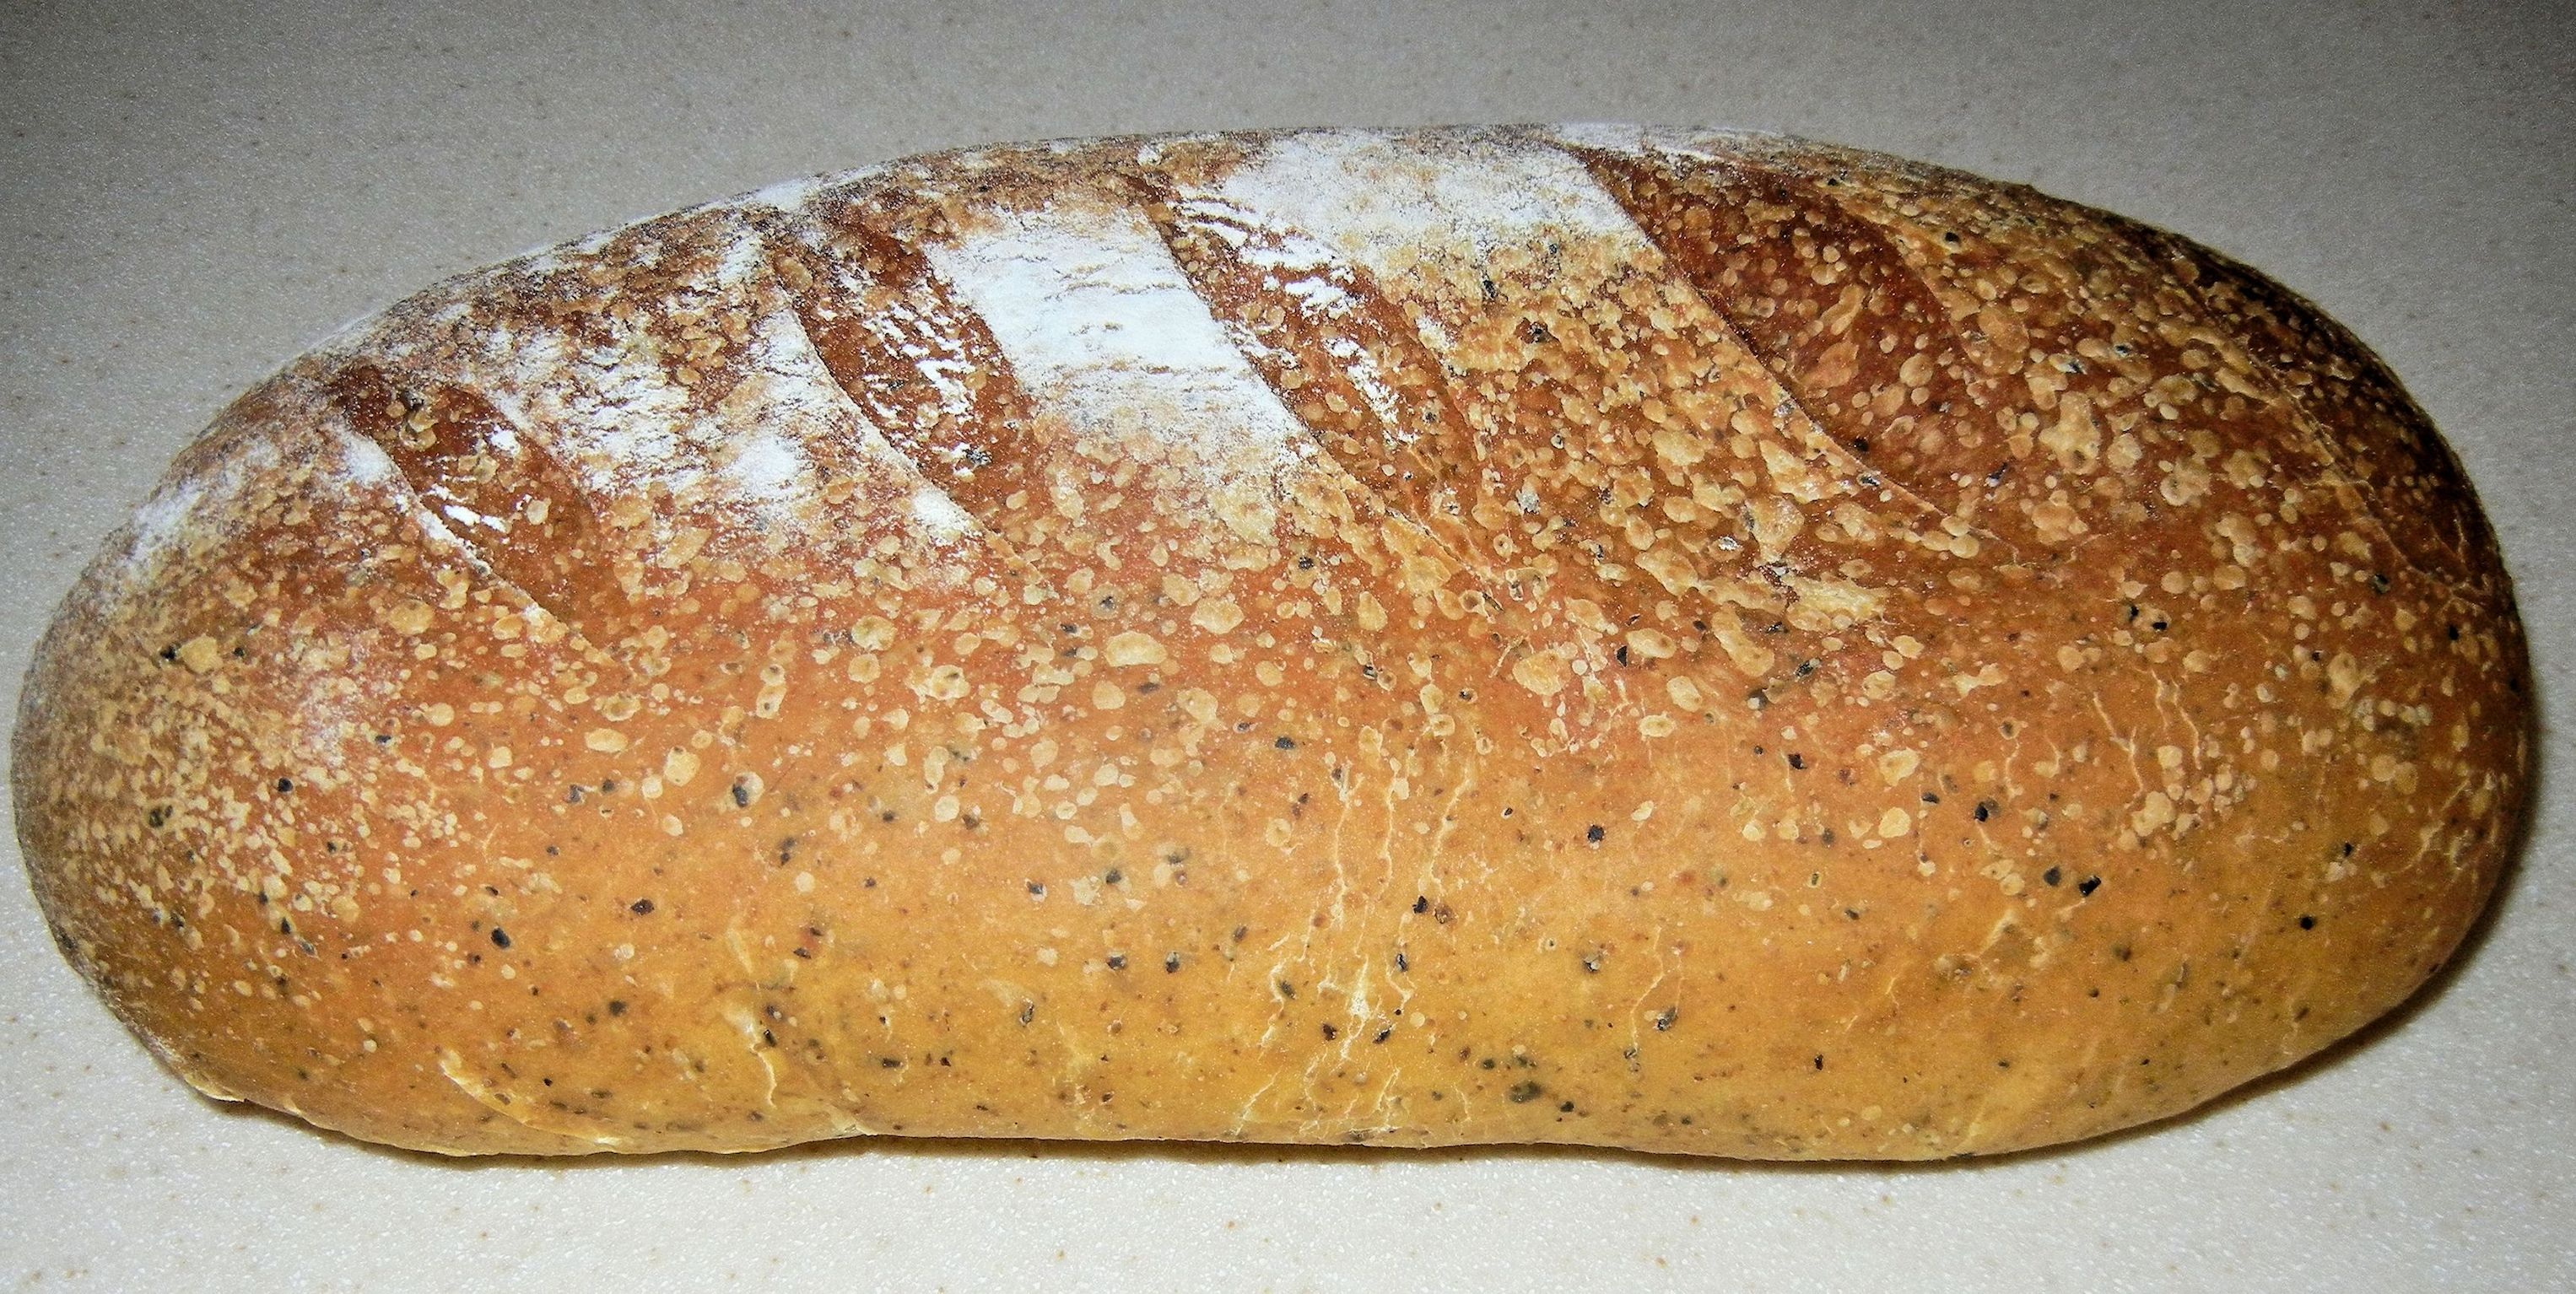
food, cuisine, bread, baked, sourdough, rye, ciabatta, olive oil, oregano, baked goods, brown bread, bread roll, rye bread, grass family, whole grain, sliced bread